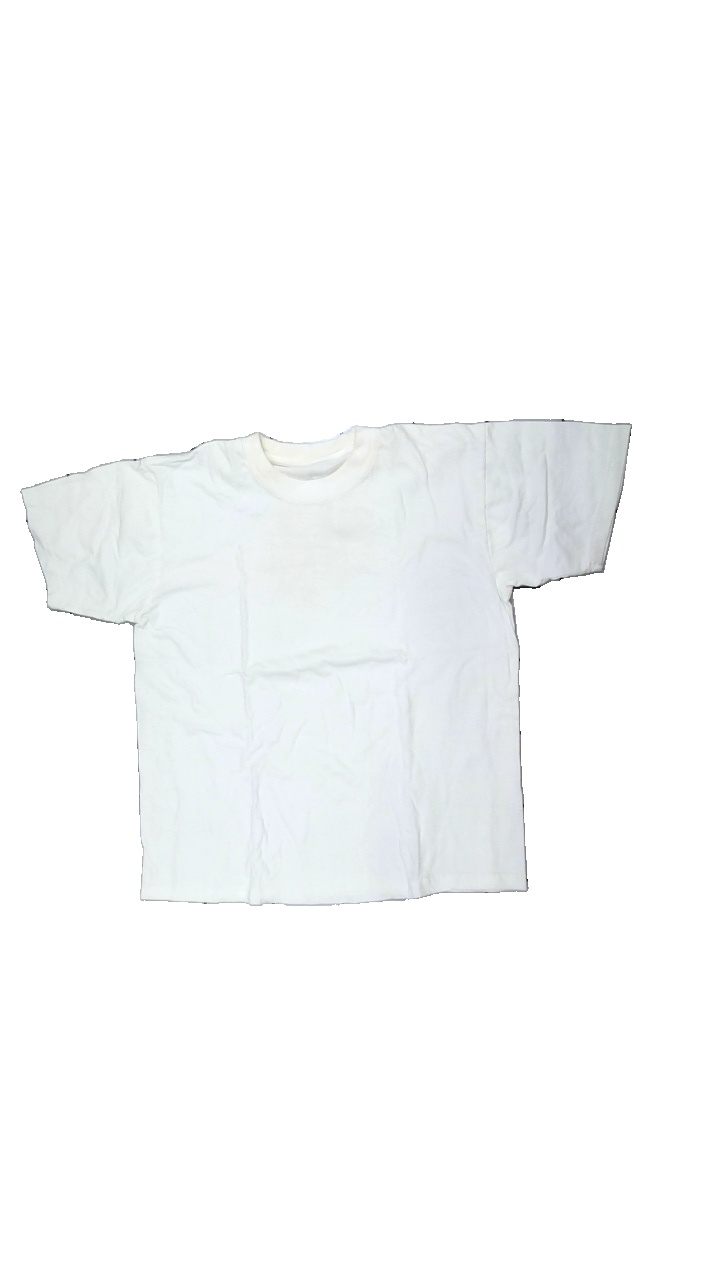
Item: T-shirt (Unisex)
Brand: Missing
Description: vit t-shirt
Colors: White
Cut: C-collar
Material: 100% bomull
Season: All
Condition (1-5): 1
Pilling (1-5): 4
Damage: smutsigt och lite nopprigt
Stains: Major
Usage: Export
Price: <50